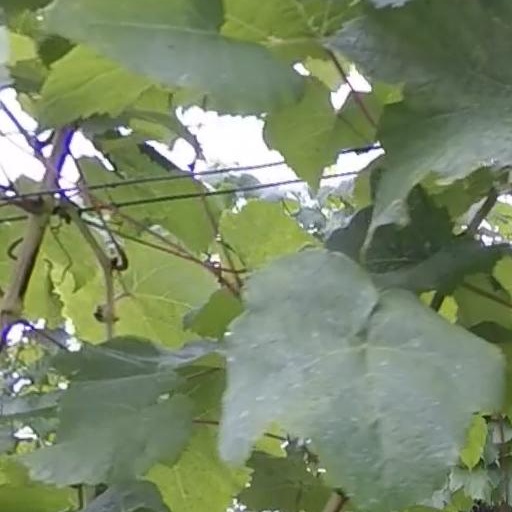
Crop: grape